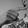
ASL letter: G